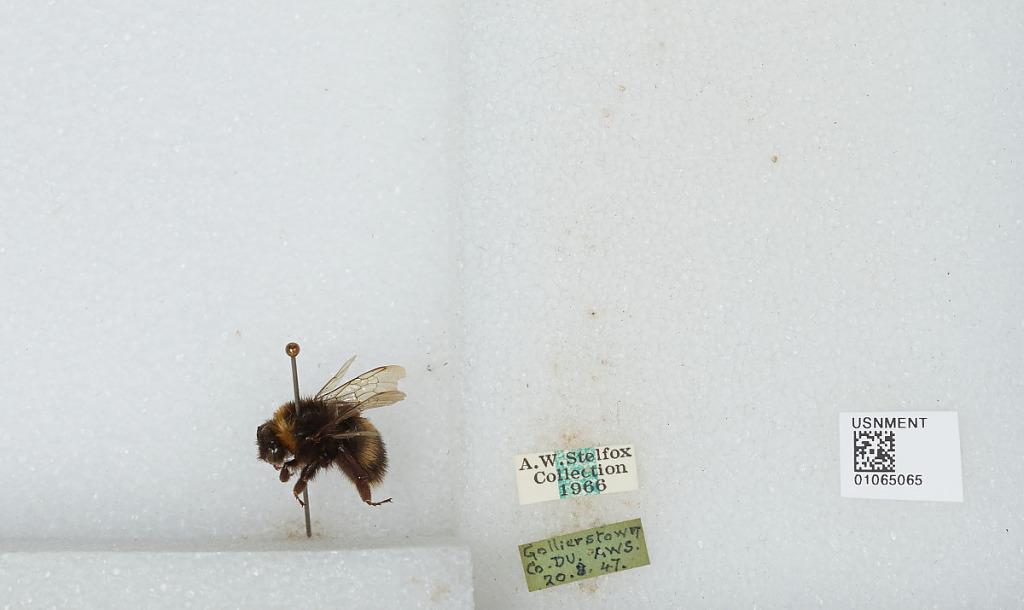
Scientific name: Bombus sp.
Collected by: A. Stelfox
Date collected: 1947-8-20
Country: Ireland
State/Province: Dublin
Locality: Gollierstown
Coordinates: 53.3286, -6.4772